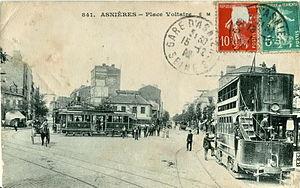
La place Voltaire est un carrefour situé à Asnières-sur-Seine.
La compagnie des Tramways mécaniques des environs de Paris, exploite un réseau de tramway entre 1896 et 1910 dans le nord-ouest de la ville de Paris. Elle a été fondée en 1897 par plusieurs personnes dont Léon Francq.